Tripoli, Libya

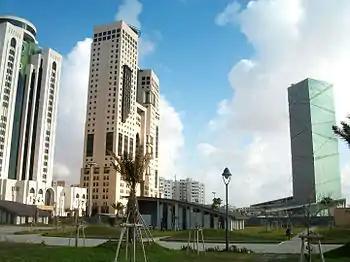
Tripoli's central business district, where many Libyan and international companies have offices.

Furthermore, in 1927, the Italians founded the Tripoli International Fair, with the goal of promoting Tripoli's economy. This is the oldest trade fair in Africa. The so-called "Fiera internazionale di Tripoli" was one of the main international "Fairs" in the colonial world in the 1930s, and was internationally promoted together with the Tripoli Grand Prix as a showcase of Italian Libya.